Catalan Atlas

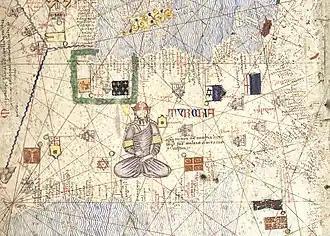
Anatolian Beyliks in the Catalan Atlas. The map is shown upside down.

The Mongol polity of the Golden Horde is accurately depicted north of the Caspian Sea. The ruler named Jani Beg has been identified in this representation, being mentioned as ""Jambech senyor de Sarra"", and the flag of the Golden Horde also appears. The caption to the right reads: